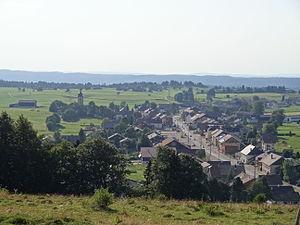
Les Fourgs (Doubs) - vue générale depuis la chapelle du Tourillot
Les Fourgs est une commune française située dans la région Bourgogne-Franche-Comté, département du Doubs où se trouve une petite station de sports d'hiver.